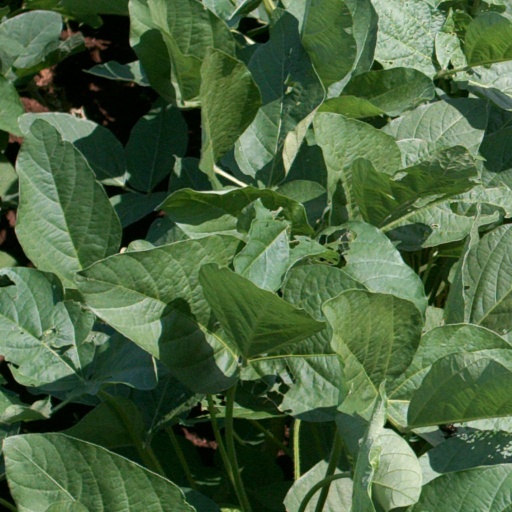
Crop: soybean